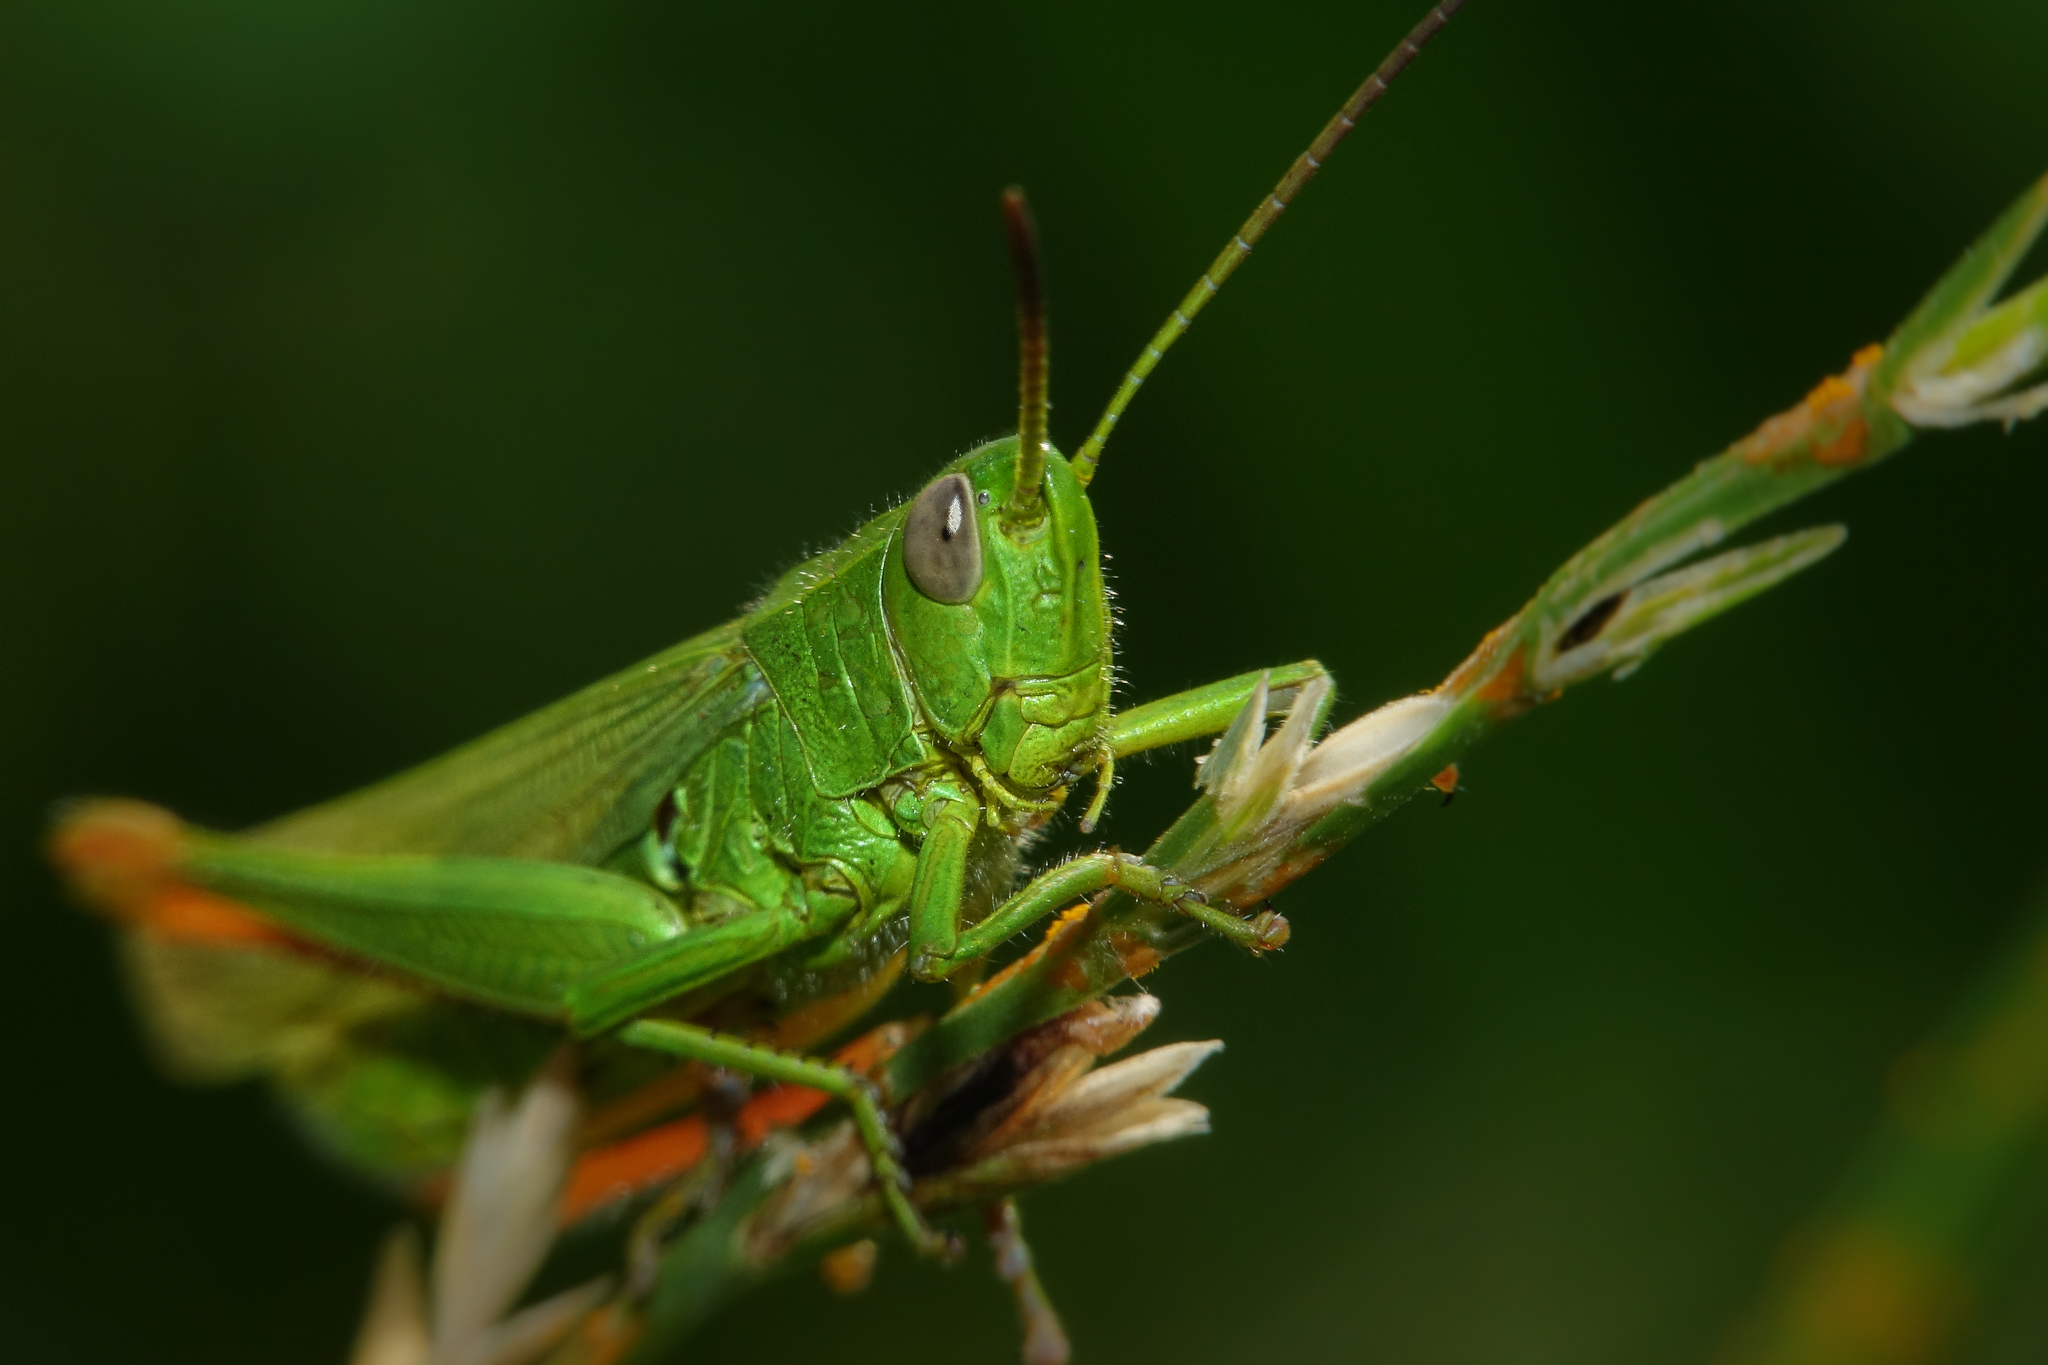
nature, photography, green, insect, macro, fauna, invertebrate, close up, animals, naturaleza, damselfly, grasshopper, grasshoppers, locust, ggl1, gaby1, xovesphoto, sonydscrx10iii, sonyrx10iii, rx10iii, rx10m3, animales, hoyapro1macro, hoyamacro, saltamontes, macro photography, arthropod, plant stem, net winged insects, cricket like insect